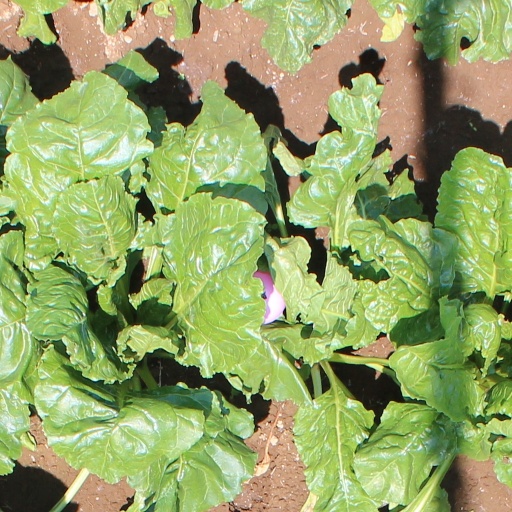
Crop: sugar beet